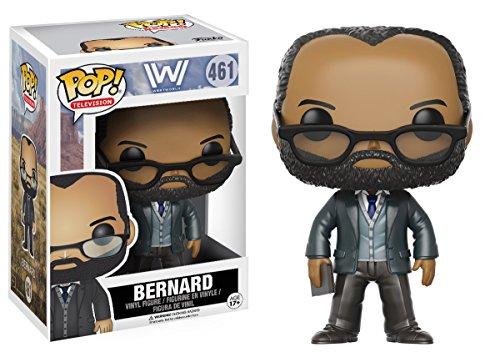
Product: Funko POP Television Westworld Bernard Lowe Action Figure
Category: Toys & Games | Collectible Toys | Statues, Bobbleheads & Busts
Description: From Westworld, Bernard Lowe, as a stylized POP vinyl from Funko.
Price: $10.90
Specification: ProductDimensions:2.5x2.5x3.8inches|ItemWeight:3.04ounces|ShippingWeight:4.8ounces(Viewshippingratesandpolicies)|DomesticShipping:ItemcanbeshippedwithinU.S.|InternationalShipping:ThisitemcanbeshippedtoselectcountriesoutsideoftheU.S.LearnMore|ASIN:B06XC6YX83|Itemmodelnumber:13527|Manufacturerrecommendedage:17yearsandup